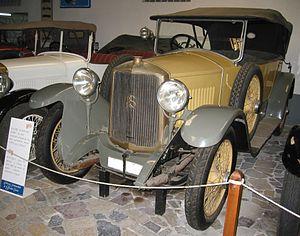
Rochet-Schneider est un constructeur automobile lyonnais, qui officie dans la première moitié du XXᵉ siècle, puis fusionne avec la firme Berliet. Les usines se situent à Lyon dans le 3ᵉ arrondissement, rues Paul-Bert et Feuillat.